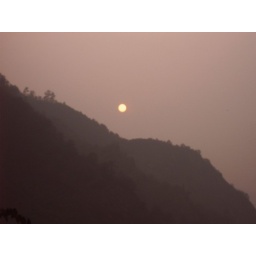
Violet sky over mountains